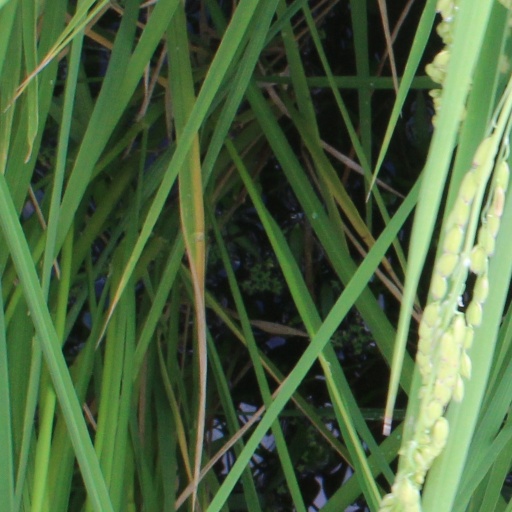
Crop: rice